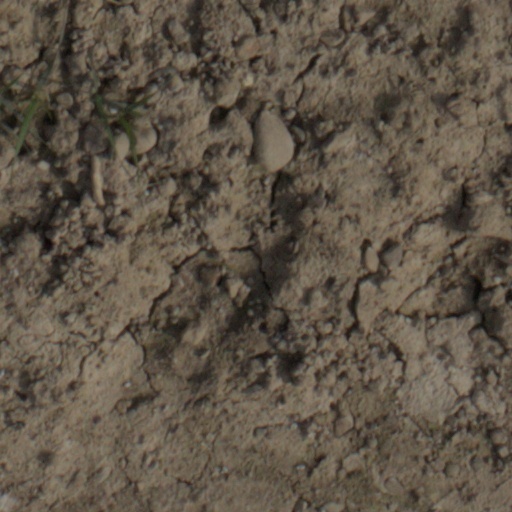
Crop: wheat